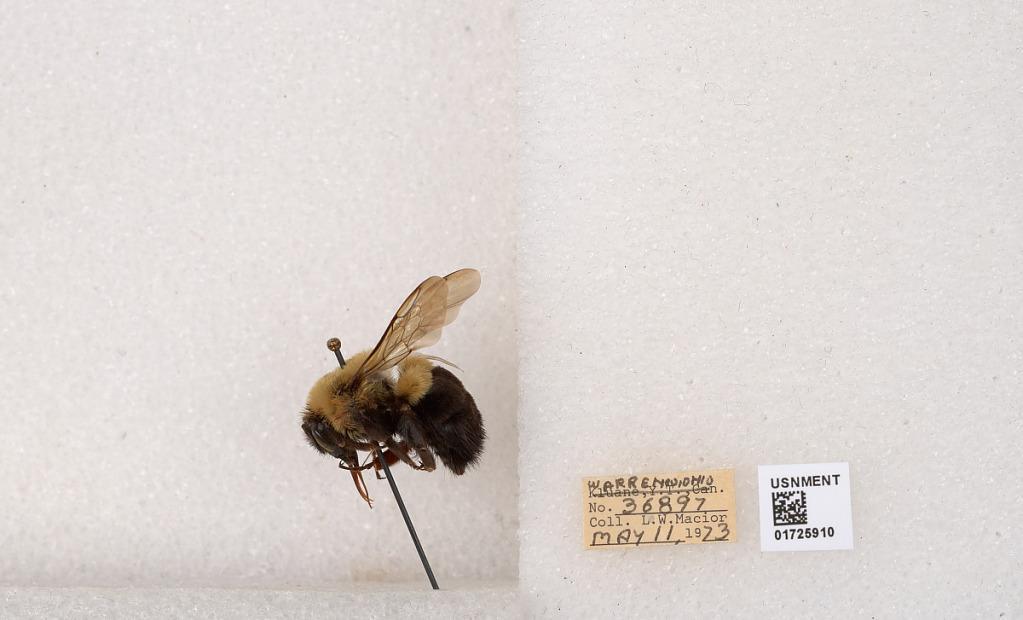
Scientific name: Bombus impatiens Cresson
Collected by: L. Macior
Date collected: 1973-5-11
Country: United States
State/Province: Ohio
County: Warren
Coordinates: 39.4276, -84.1668